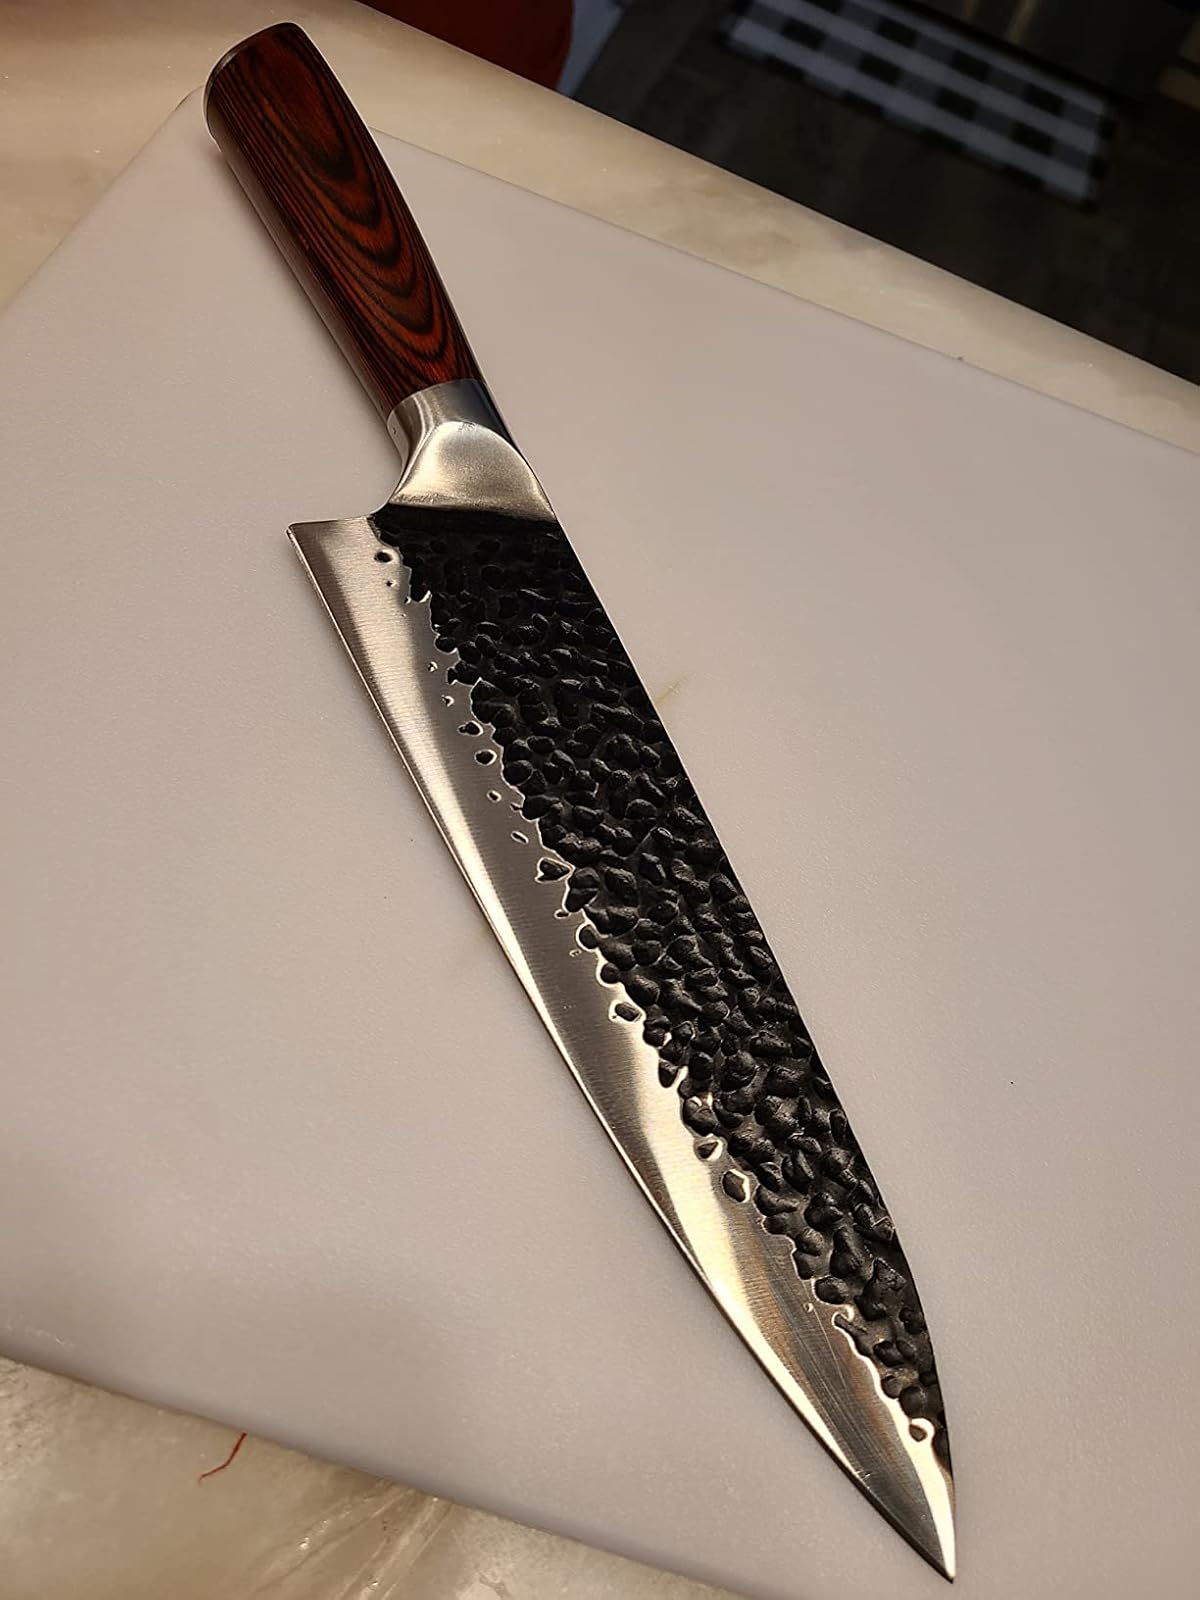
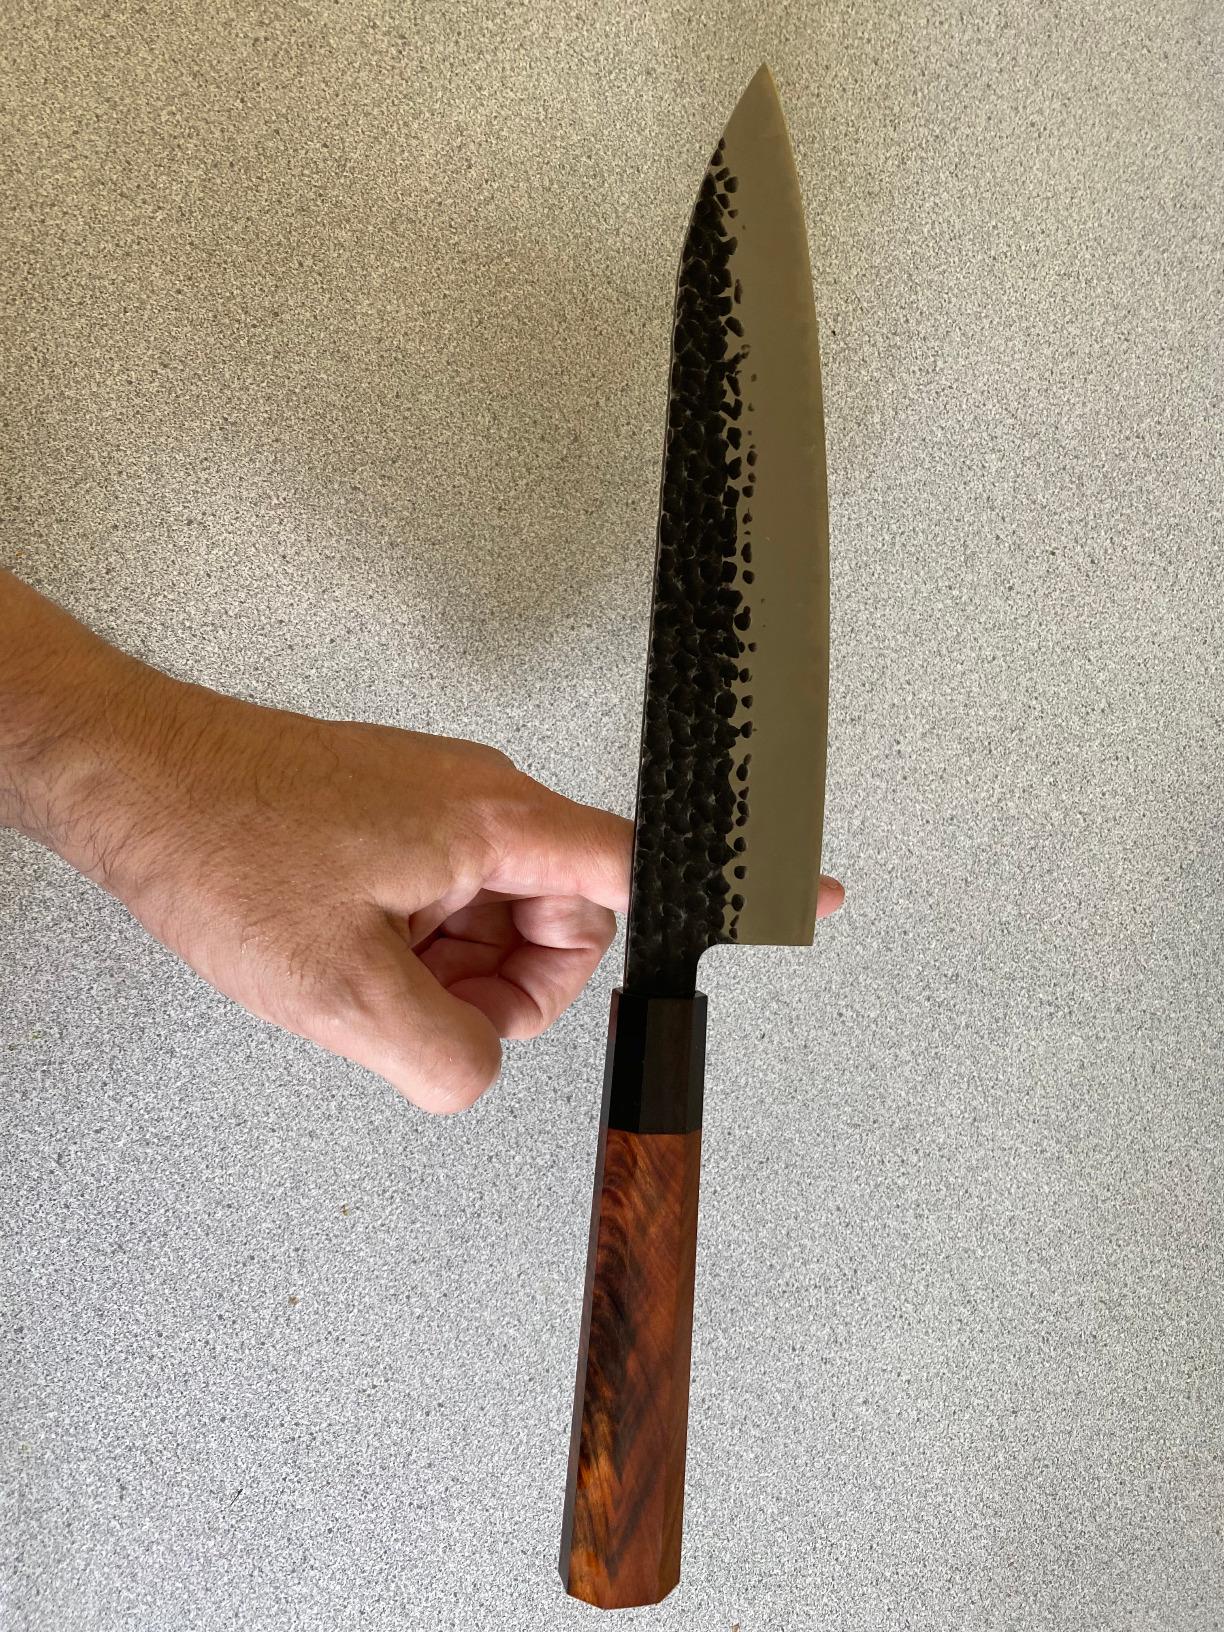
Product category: items_knife
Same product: no